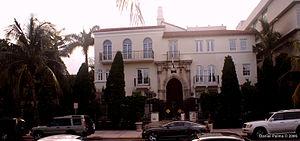
Miami Beach est une ville située dans le comté de Miami-Dade, dans l'État de Floride, aux États-Unis. Elle fait face à la ville de Miami.